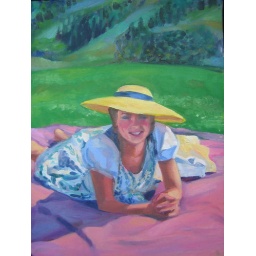
girl in yellow hat